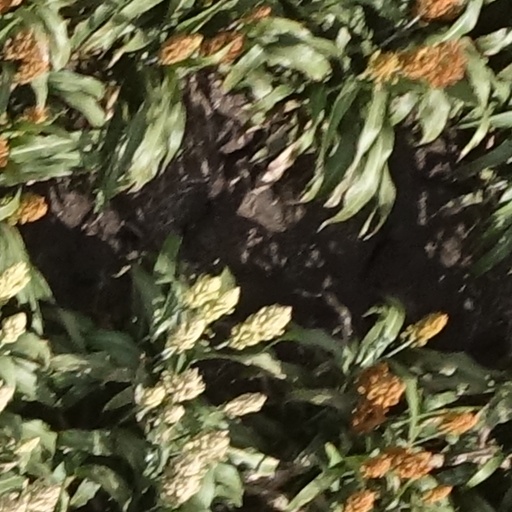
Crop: sorghum